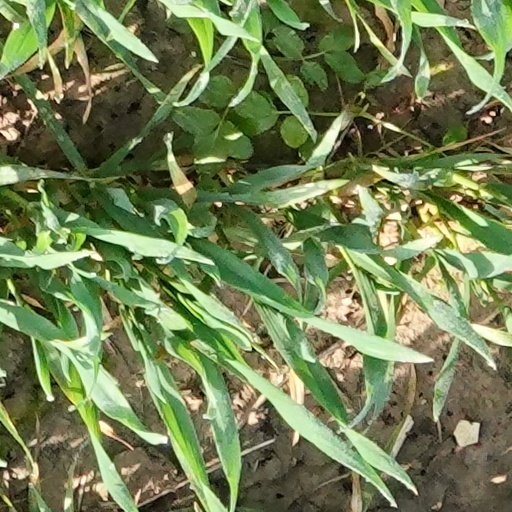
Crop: wheat